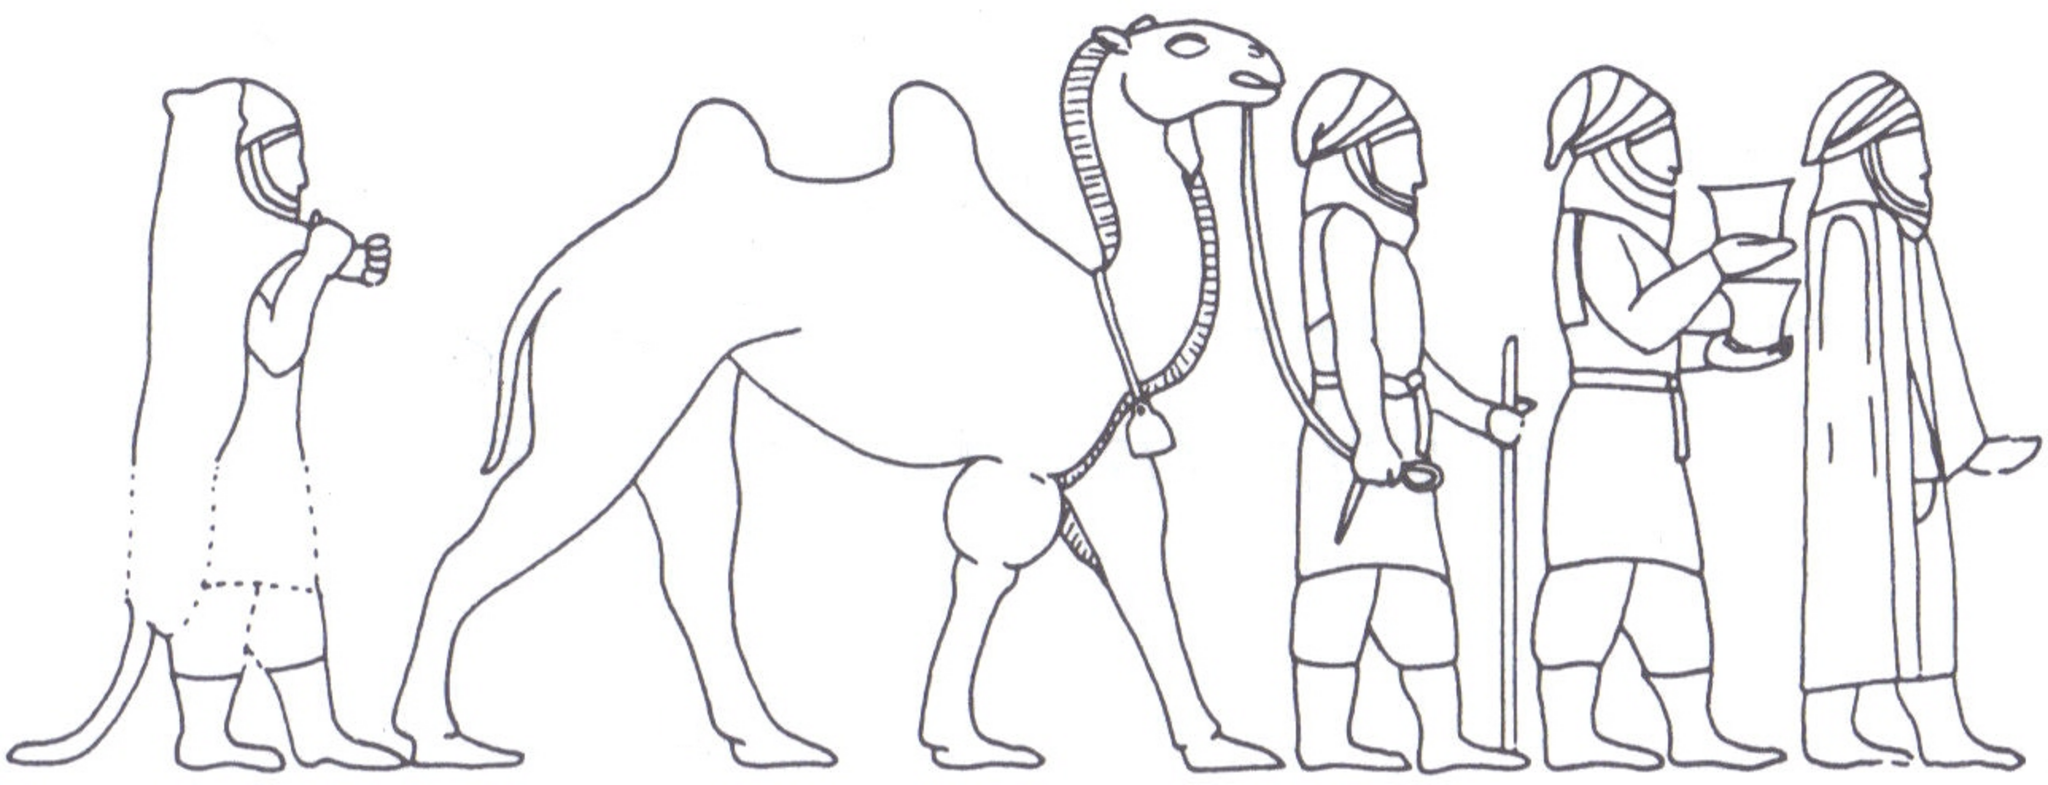
Title: AreiansApadana
Description: Arian delegation presenting metal vases and leopard skin, relief from Apadana Eastern Stairway, Persepolis, Iran
Date: 2011-09-15
Categories: Self-published work, Images of Persepolis from Livius.org, Arian delegation, Apadana